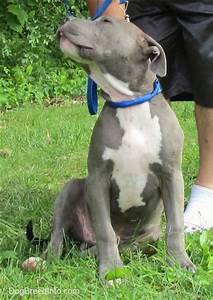
Label: dog